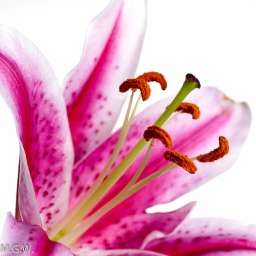
Lit with 2 x YN-460II Flashes in front of a white wall. Best viewed on black